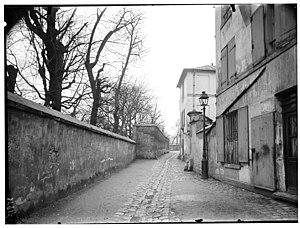
La rue Berton est une petite ruelle de l'ouest de Paris, dans le 16ᵉ arrondissement.